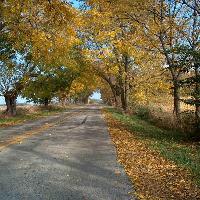
Weather: sun or clear